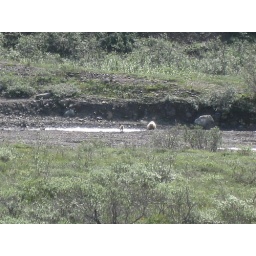
Note the bear and cub near river bed